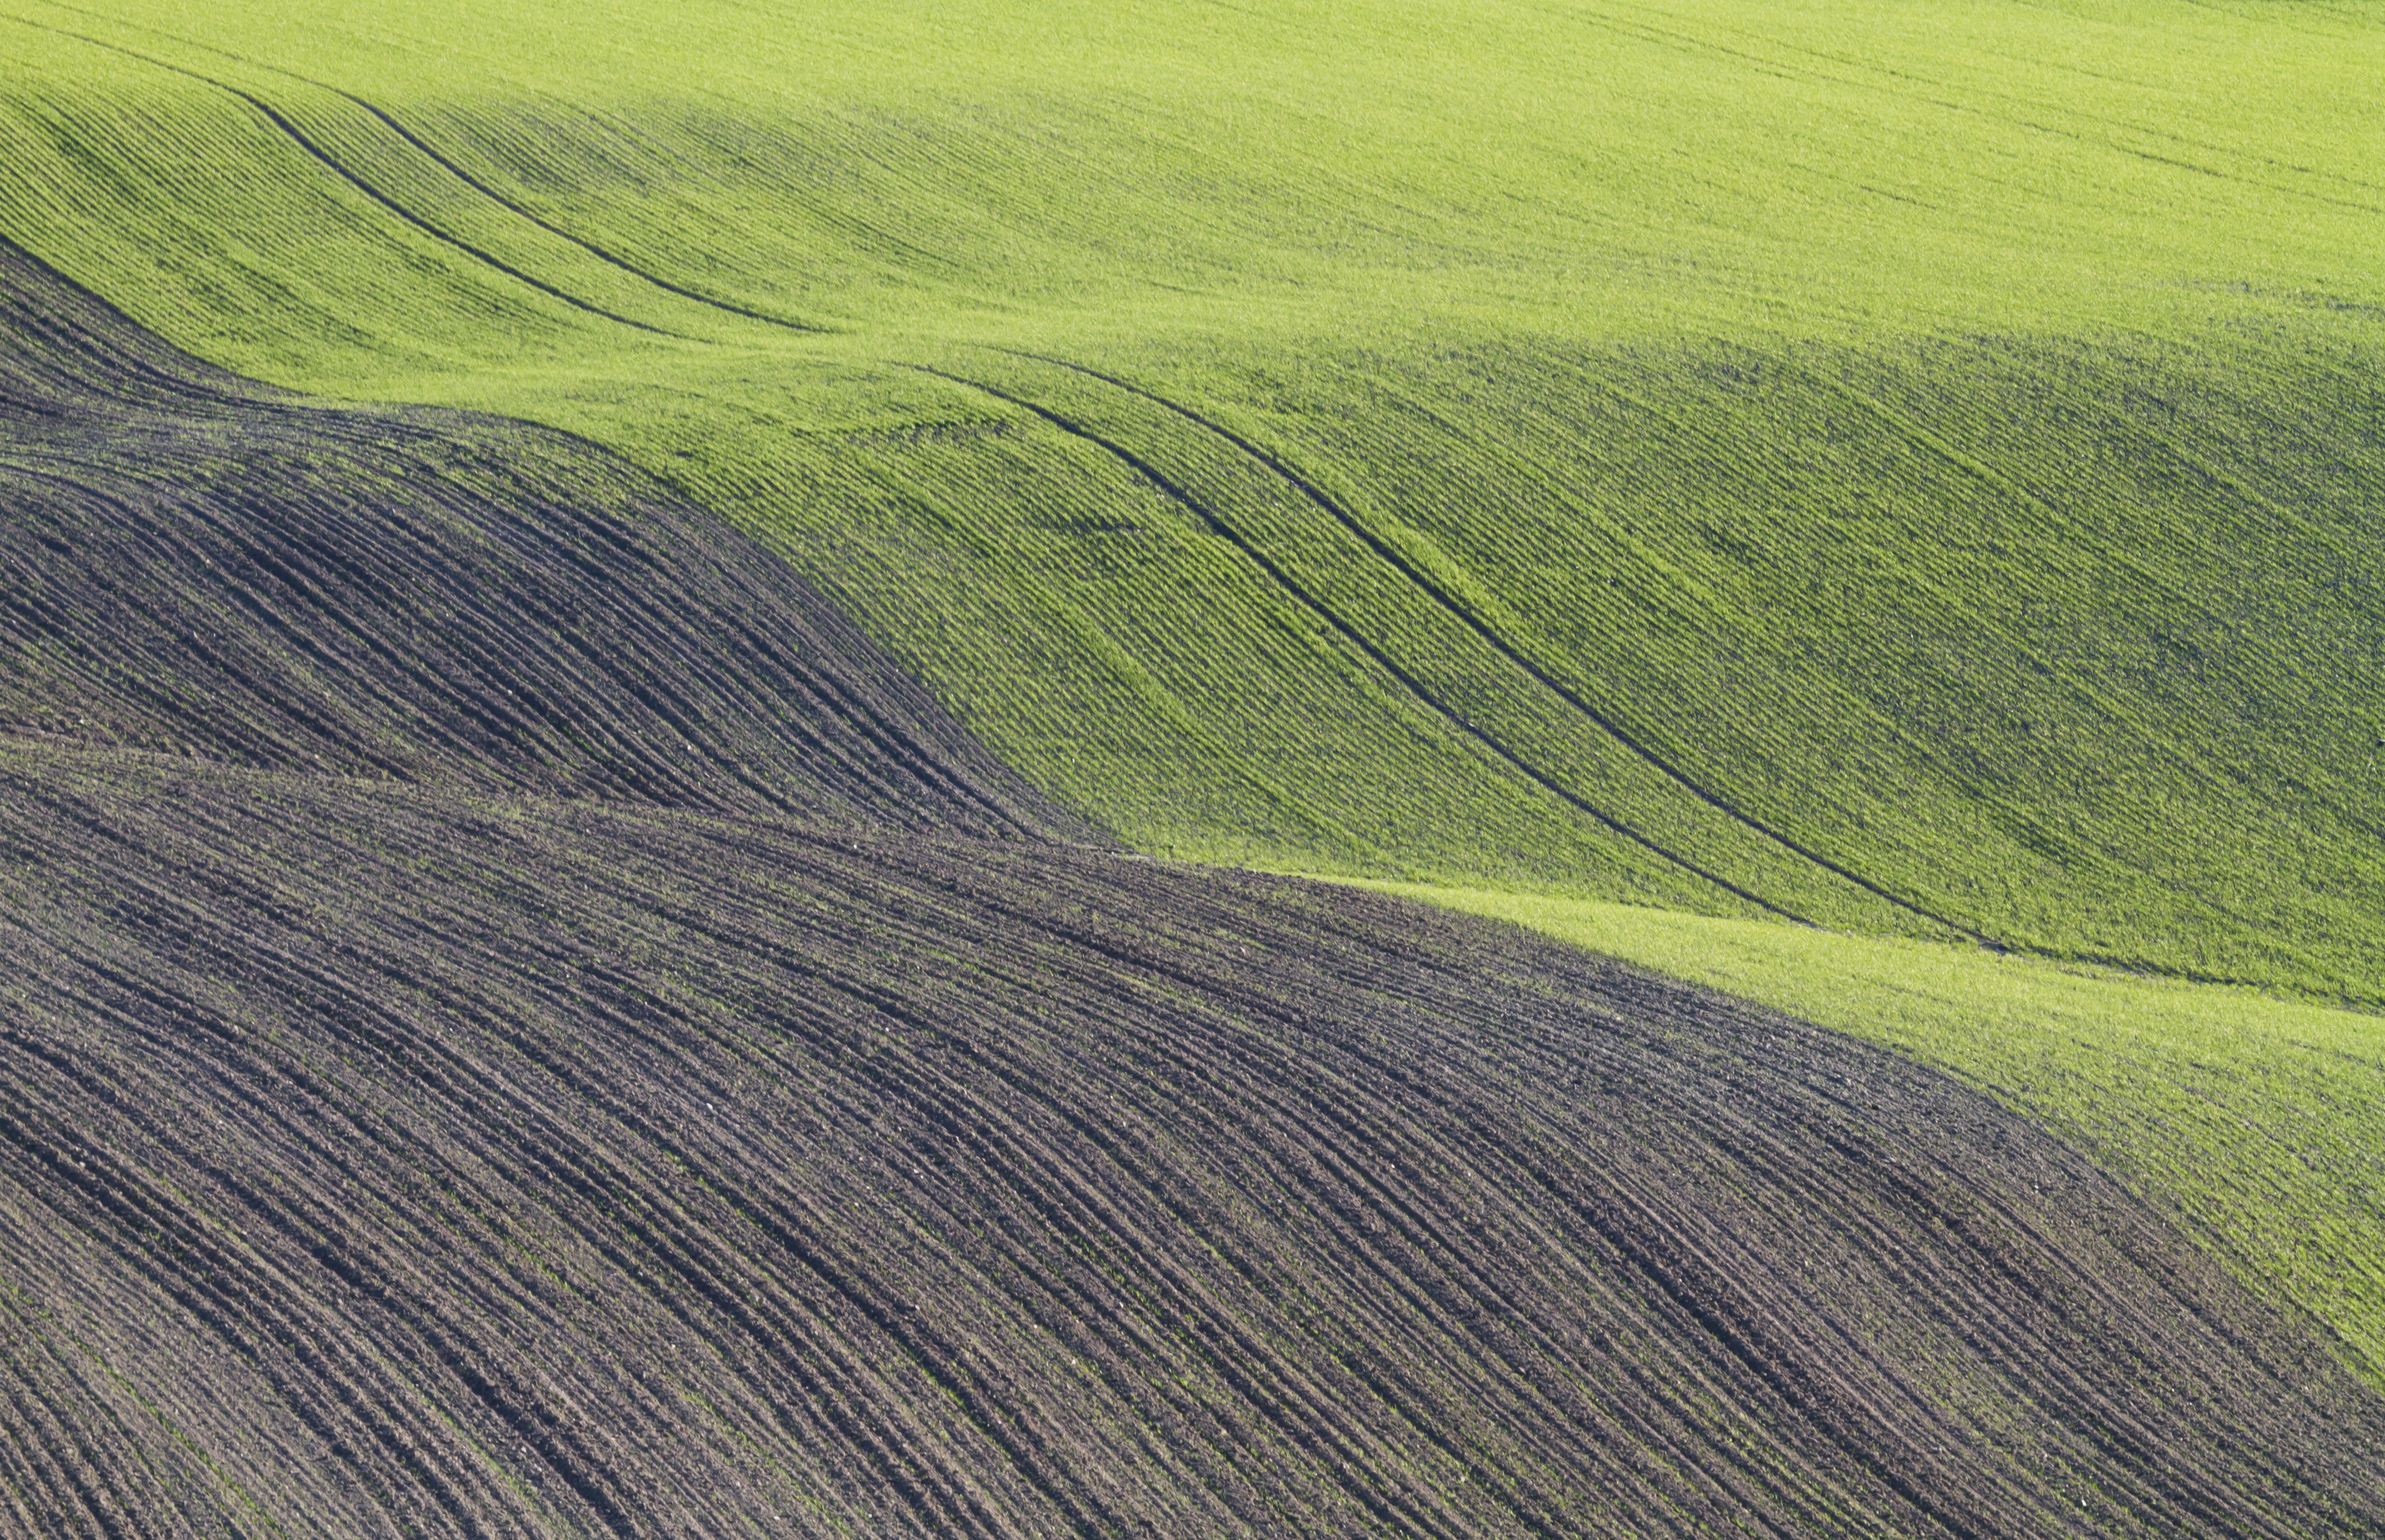
grass, field, prairie, hill, green, crop, soil, agriculture, plain, grassland, plateau, shape, rural area, seeding, oraat, poimuilu, grass family